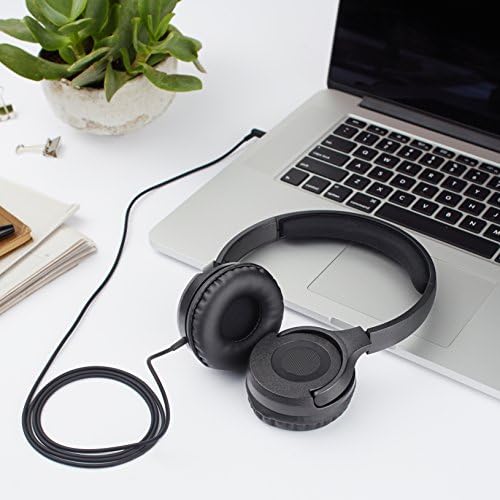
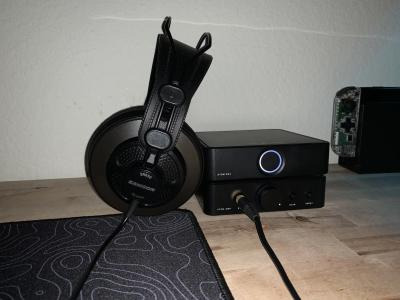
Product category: headphones
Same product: no